Electric eel

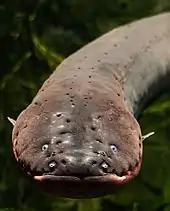
Lateral line pits in rows on the top and sides of the head and body. The pits contain both electroreceptors and mechanoreceptors.

Electric eels can locate their prey using electroreceptors derived from the lateral line organ in the head. The lateral line itself is mechanosensory, enabling them to sense water movements created by animals nearby. The lateral line canals are beneath the skin, but their position is visible as lines of pits on the head. Electric eels use their high frequency-sensitive tuberous receptors, distributed in patches over the body, for hunting other knifefish.